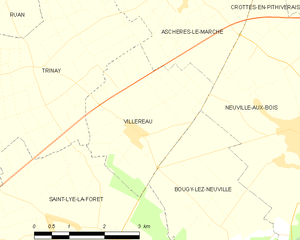
Villereau est une commune française, située dans le département du Loiret en région Centre-Val de Loire.